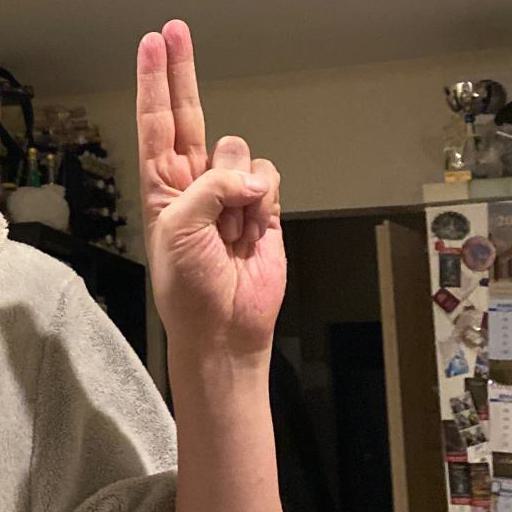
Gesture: two_up